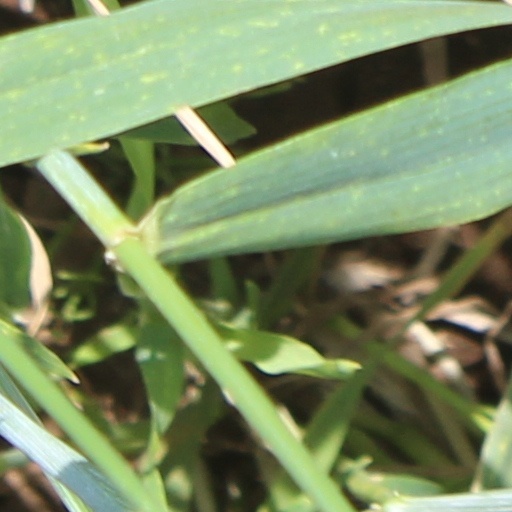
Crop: wheat